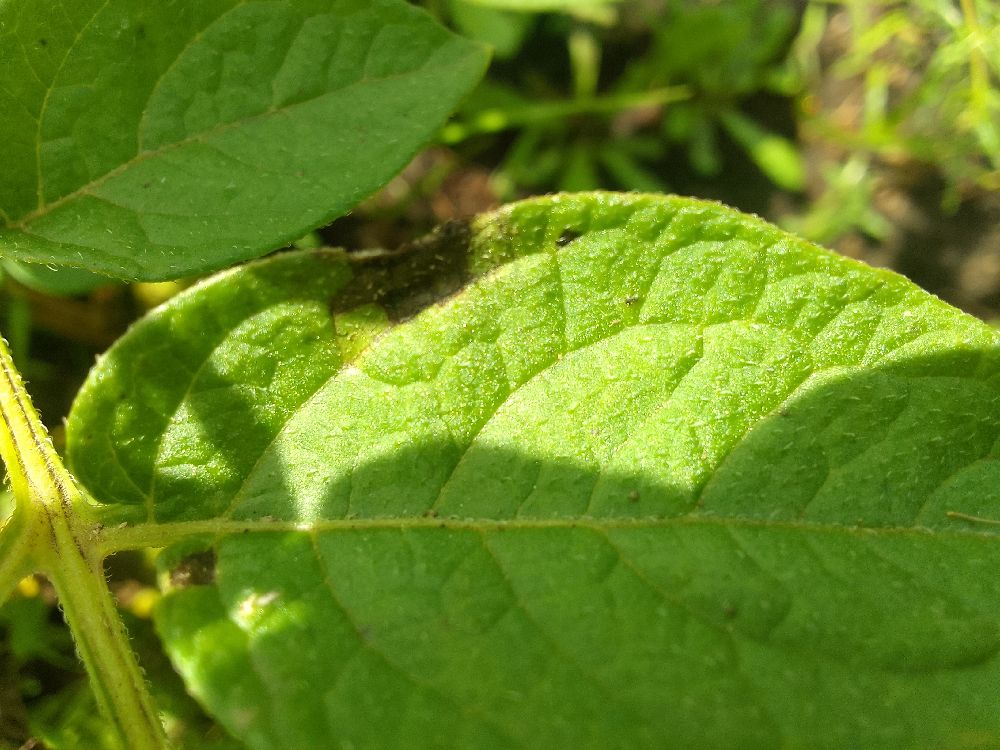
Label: Late blight